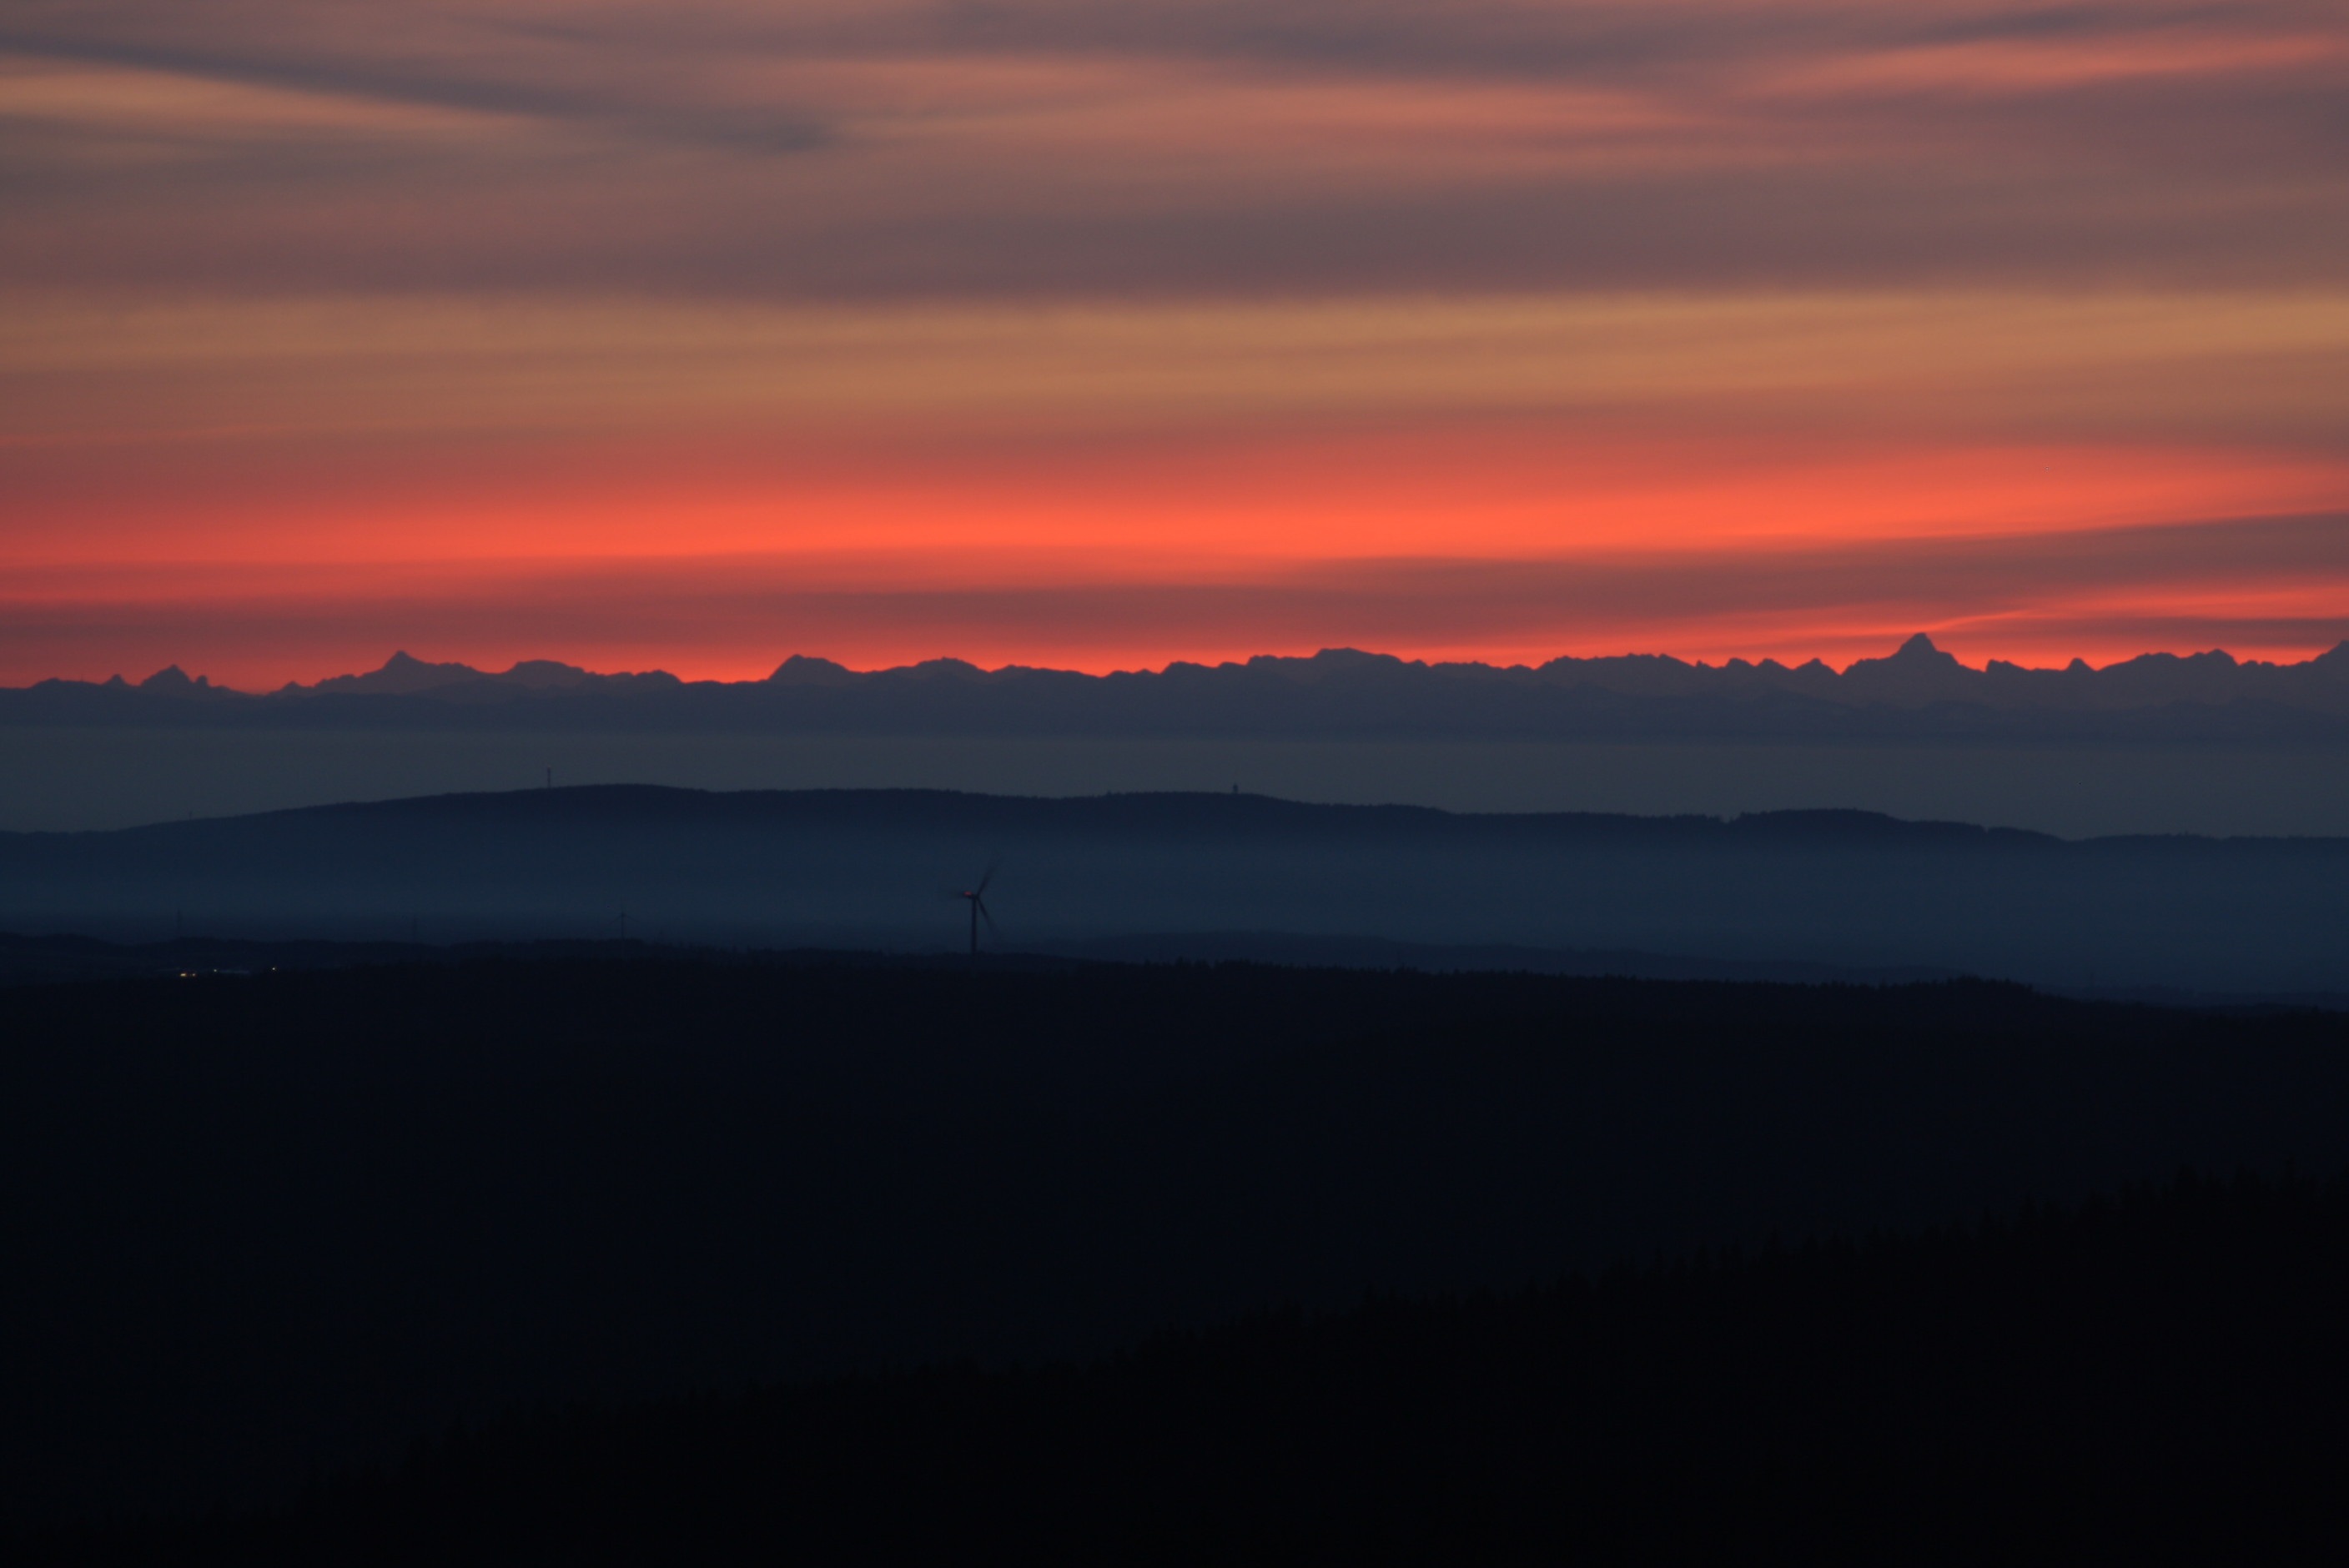
horizon, mountain, cloud, sky, sunrise, sunset, morning, hill, dawn, atmosphere, dusk, evening, mountains, afterglow, black forest, atmospheric phenomenon, red sky at morning